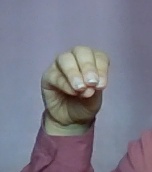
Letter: ha